Aulne Abbey

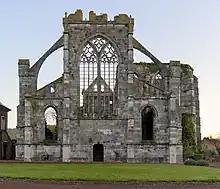
Facade of the abbey church

At the instance of Henry of Leyen, Bishop of Liège, it came into the hands of Cistercian monks from Clairvaux in 1147, under Franco de Morvaux as its first Cistercian abbot. From that time onwards it flourished as a Cistercian monastery. The monks constructed an extensive irrigation system and six ponds that provided fish for the abbey. Building commenced on the abbey church in 1214 by Father Gilles de Beaumont.